Fond du Lac County Fair

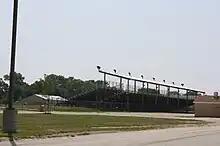
Grandstands at the fairgrounds

The Fond du Lac County Fair is an annual county fair that takes place every July in Fond du Lac, Wisconsin. The first Fond du Lac County Fair took place on September 29, 1852, in Rosendale. The Fond du Lac County Fairs' motto is "Education, Entertainment and Affordable Family Fun." Musical acts headlining the 2015 Grandstand include Grand Funk Railroad, (July 16, 2015) Great White & Slaughter, (July 17, 2015) Montgomery Gentry (July 18, 2015) and other family entertainment such as the Fondy Fair 5K Run/Walk on July 18, 2015. Other Grandstand shows include a tractor pull, horse pull, truck pull, BMX stunt show and a demolition derby.